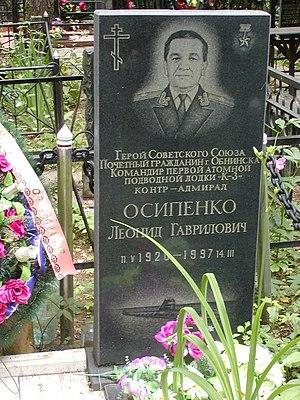
Leonid Ossipenko, né le 11 mai 1920 à Khroustalny et mort le 14 mars 1997 à Obninsk, est un militaire appartenant à la marine soviétique. Il a servi à bord de sous-marins dont le K3.